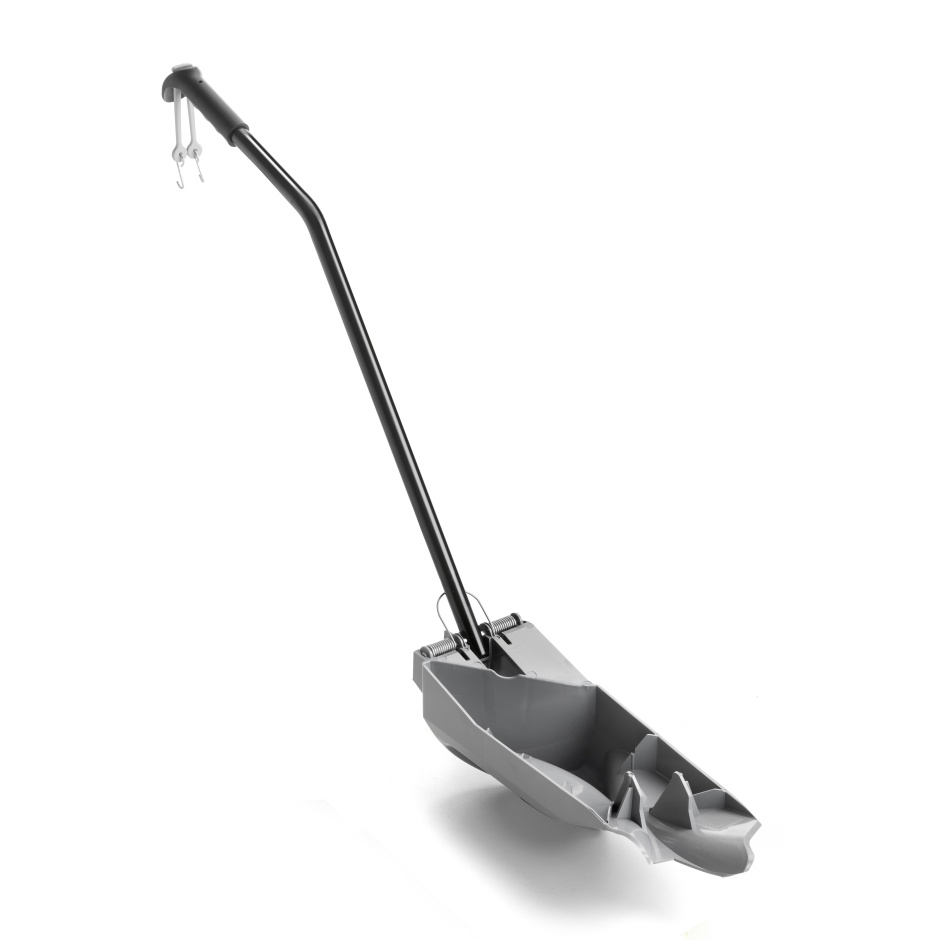
Mountfield/Stiga Mulching Plug - for 92cm Rear-Collect Tractors | 299900038/1
This mulching plug can be attached to the rear of your Mountfield/Stiga tractor mower, enabling you to achieve that just-cut look without the need for collecting and providing your lawn with a free, organic feed. Suitable for Mountfield/Stiga rear-collect tractor mowers with 92cm mid-mounted cutter decks.
Brand: Mountfield
Category: Home & Garden > Lawn & Garden > Outdoor Power Equipment Accessories > Lawn Mower Accessories > Lawn Mower Mulch Plugs & Plates > Lawn Mower Mulch Plugs